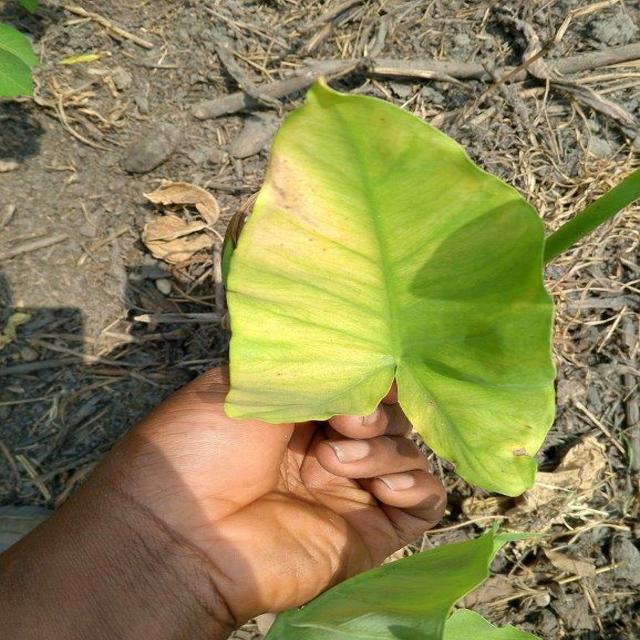
Label: Late_Blight